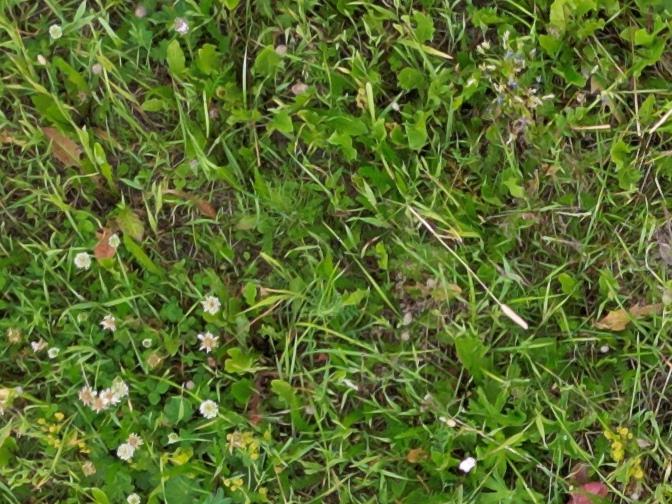
Flowers visible: yarrow flowers, yarrow flowers